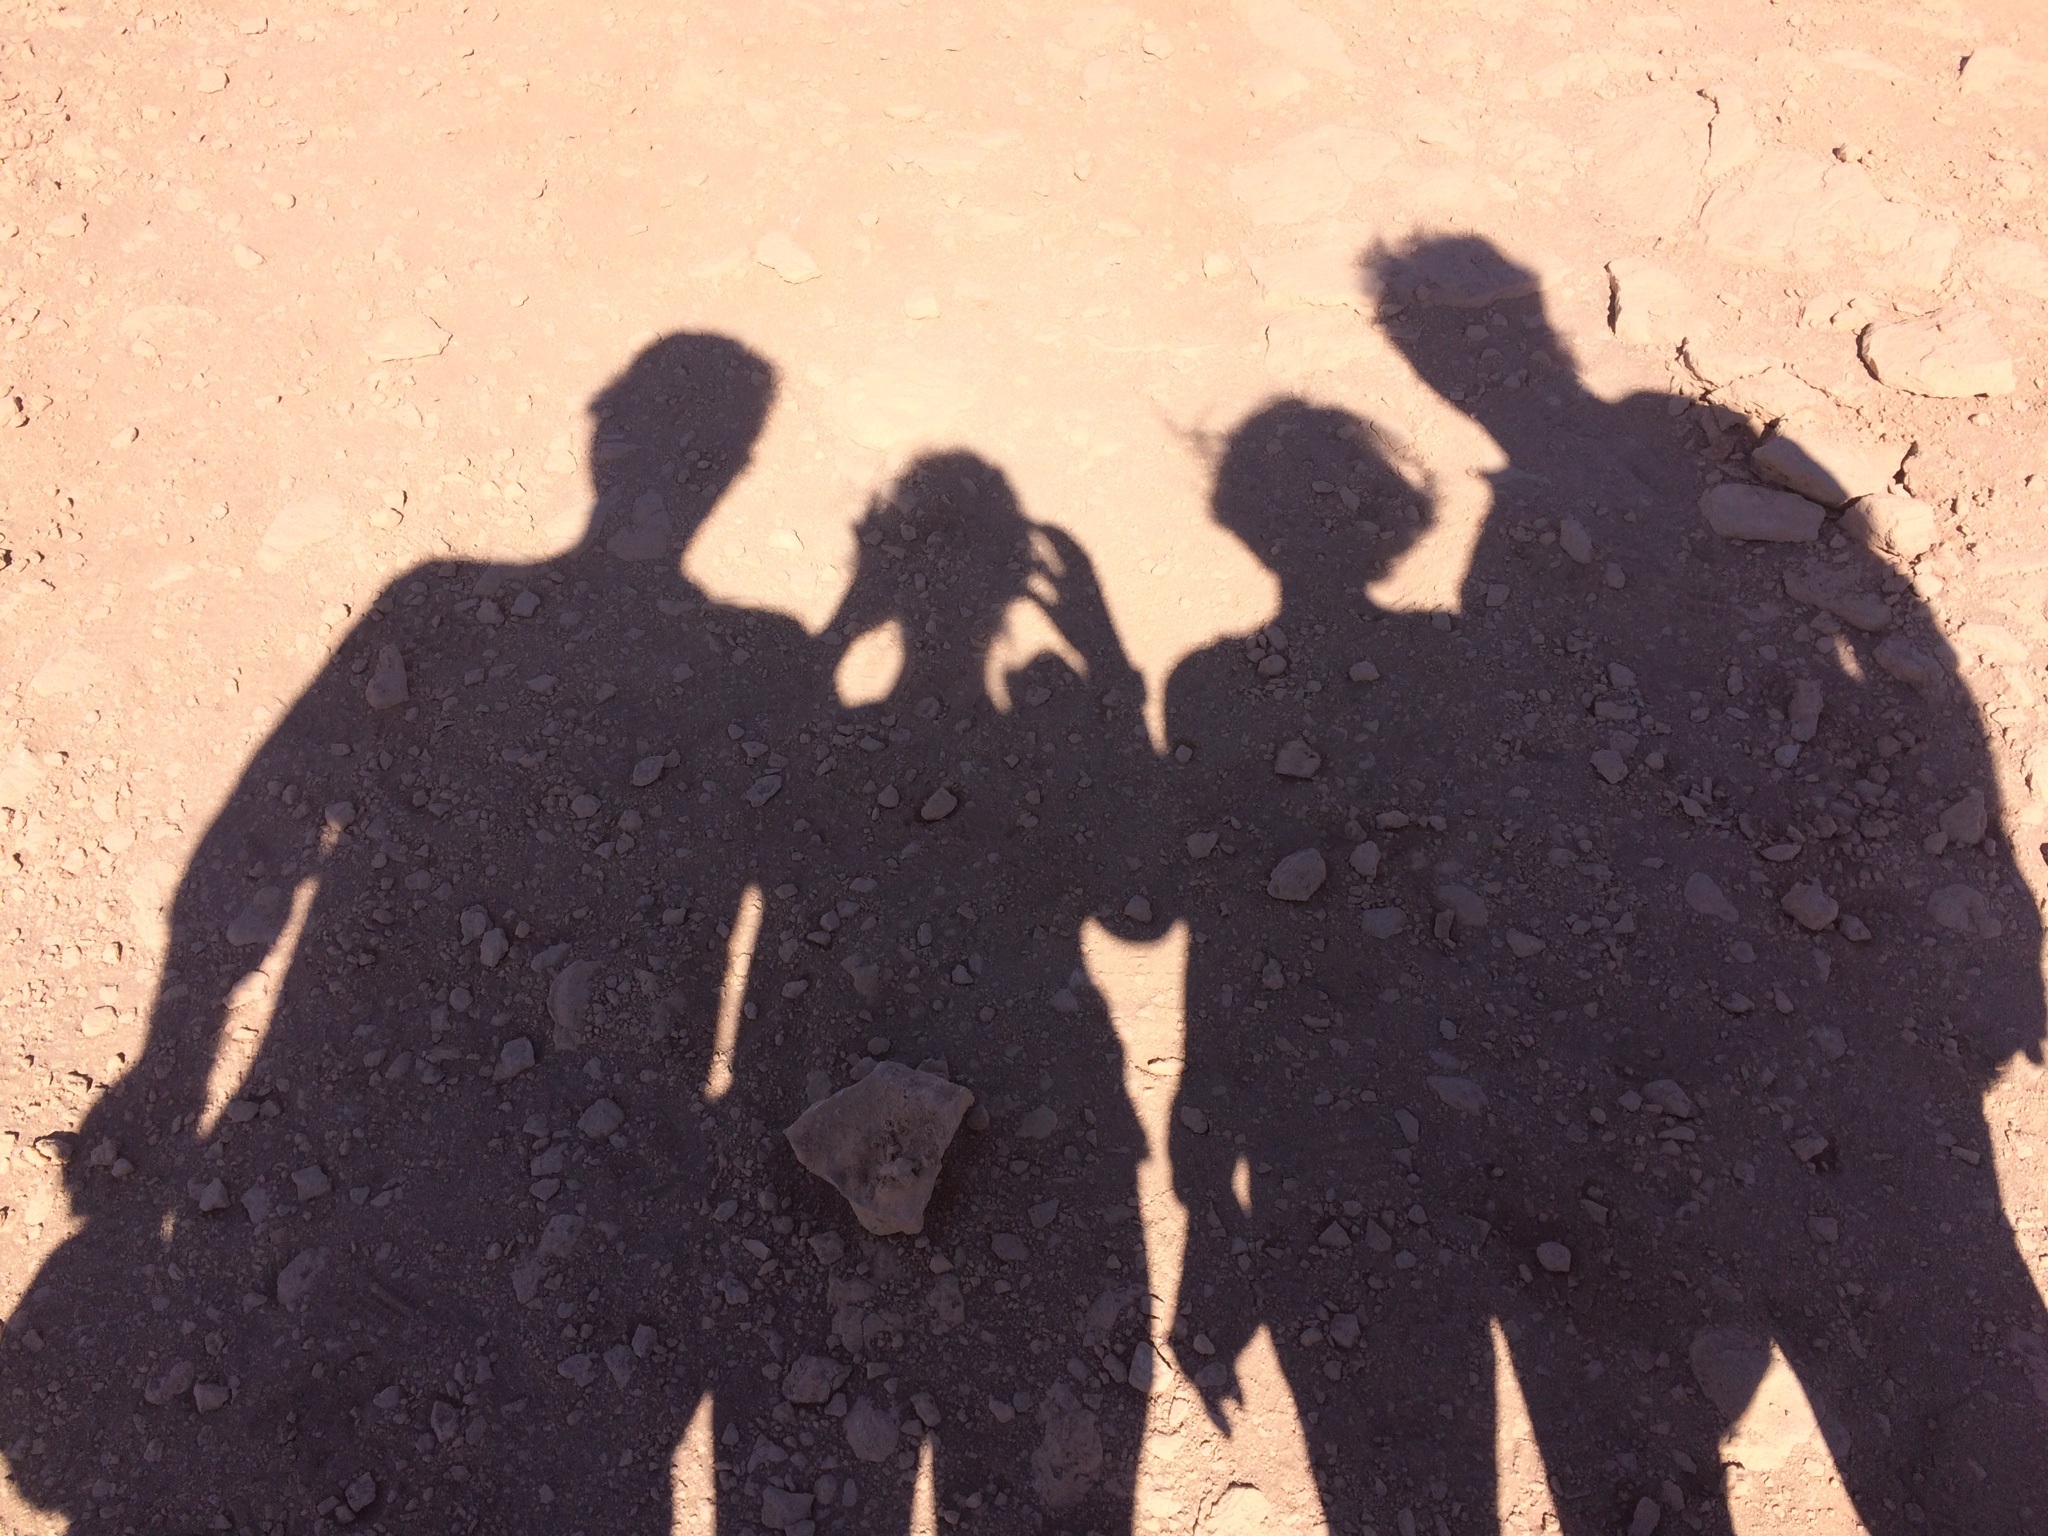
silhouette, people, shadow, soil, black, art, image